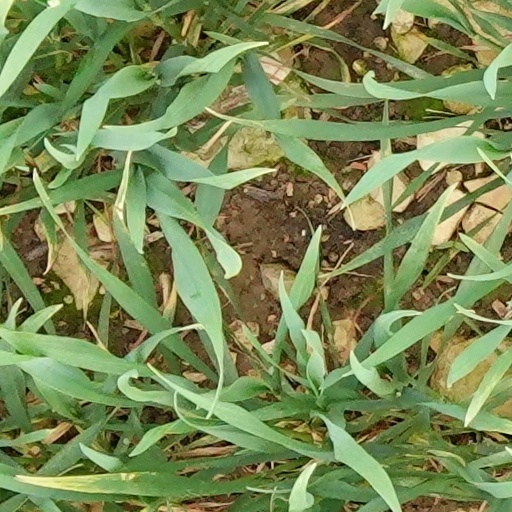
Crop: wheat